My Story (Couillard book)

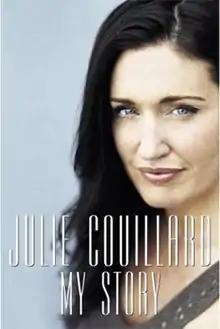
First edition cover

My Story (or Mon histoire) is a tell-all memoir by Canadian Julie Couillard. It was first written in French, then during summer 2008, translated into English. Both versions were published across Canada in October 2008.